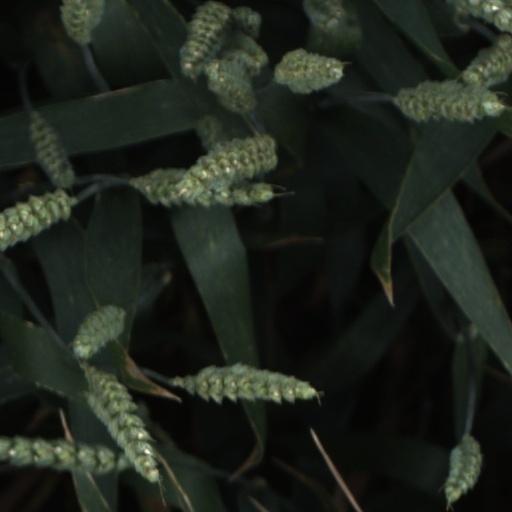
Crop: wheat